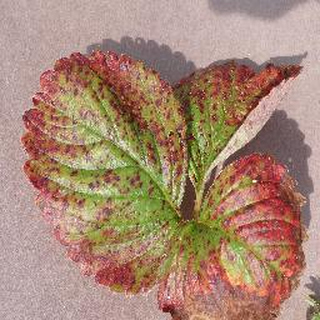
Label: strawberry_leaf_scorch